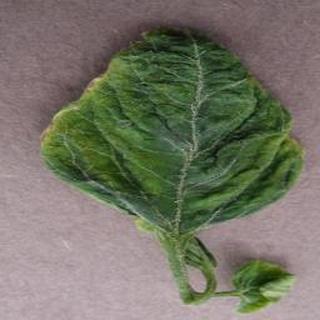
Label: tomato_yellow_leaf_curl_virus